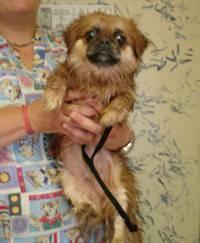
dog